Ukraine's 12th electoral district

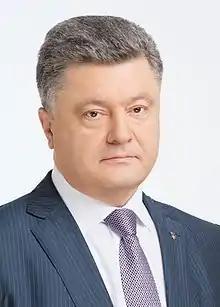
Petro Poroshenko.

The district is notable since President Petro Poroshenko has been elected to represent it on three occasions, during the parliament's 3rd convocation, 4th convocation, and 7th convocations. The constituency is currently represented by Anatoliy Drabovskyi, from the Servant of the People party.